List of bogs

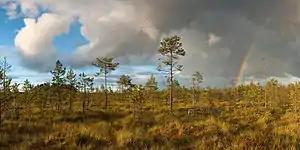
Luhasoo bog in Estonia. The mire has tussocks of heather, and is being colonised by pine trees.

This is a list of bogs, wetland mires that accumulate peat from dead plant material, usually sphagnum moss. Bogs are sometimes called quagmires (technically all bogs are quagmires while not all quagmires are necessarily bogs) and the soil which composes them is sometimes referred to as muskeg; alkaline mires are called fens rather than bogs.